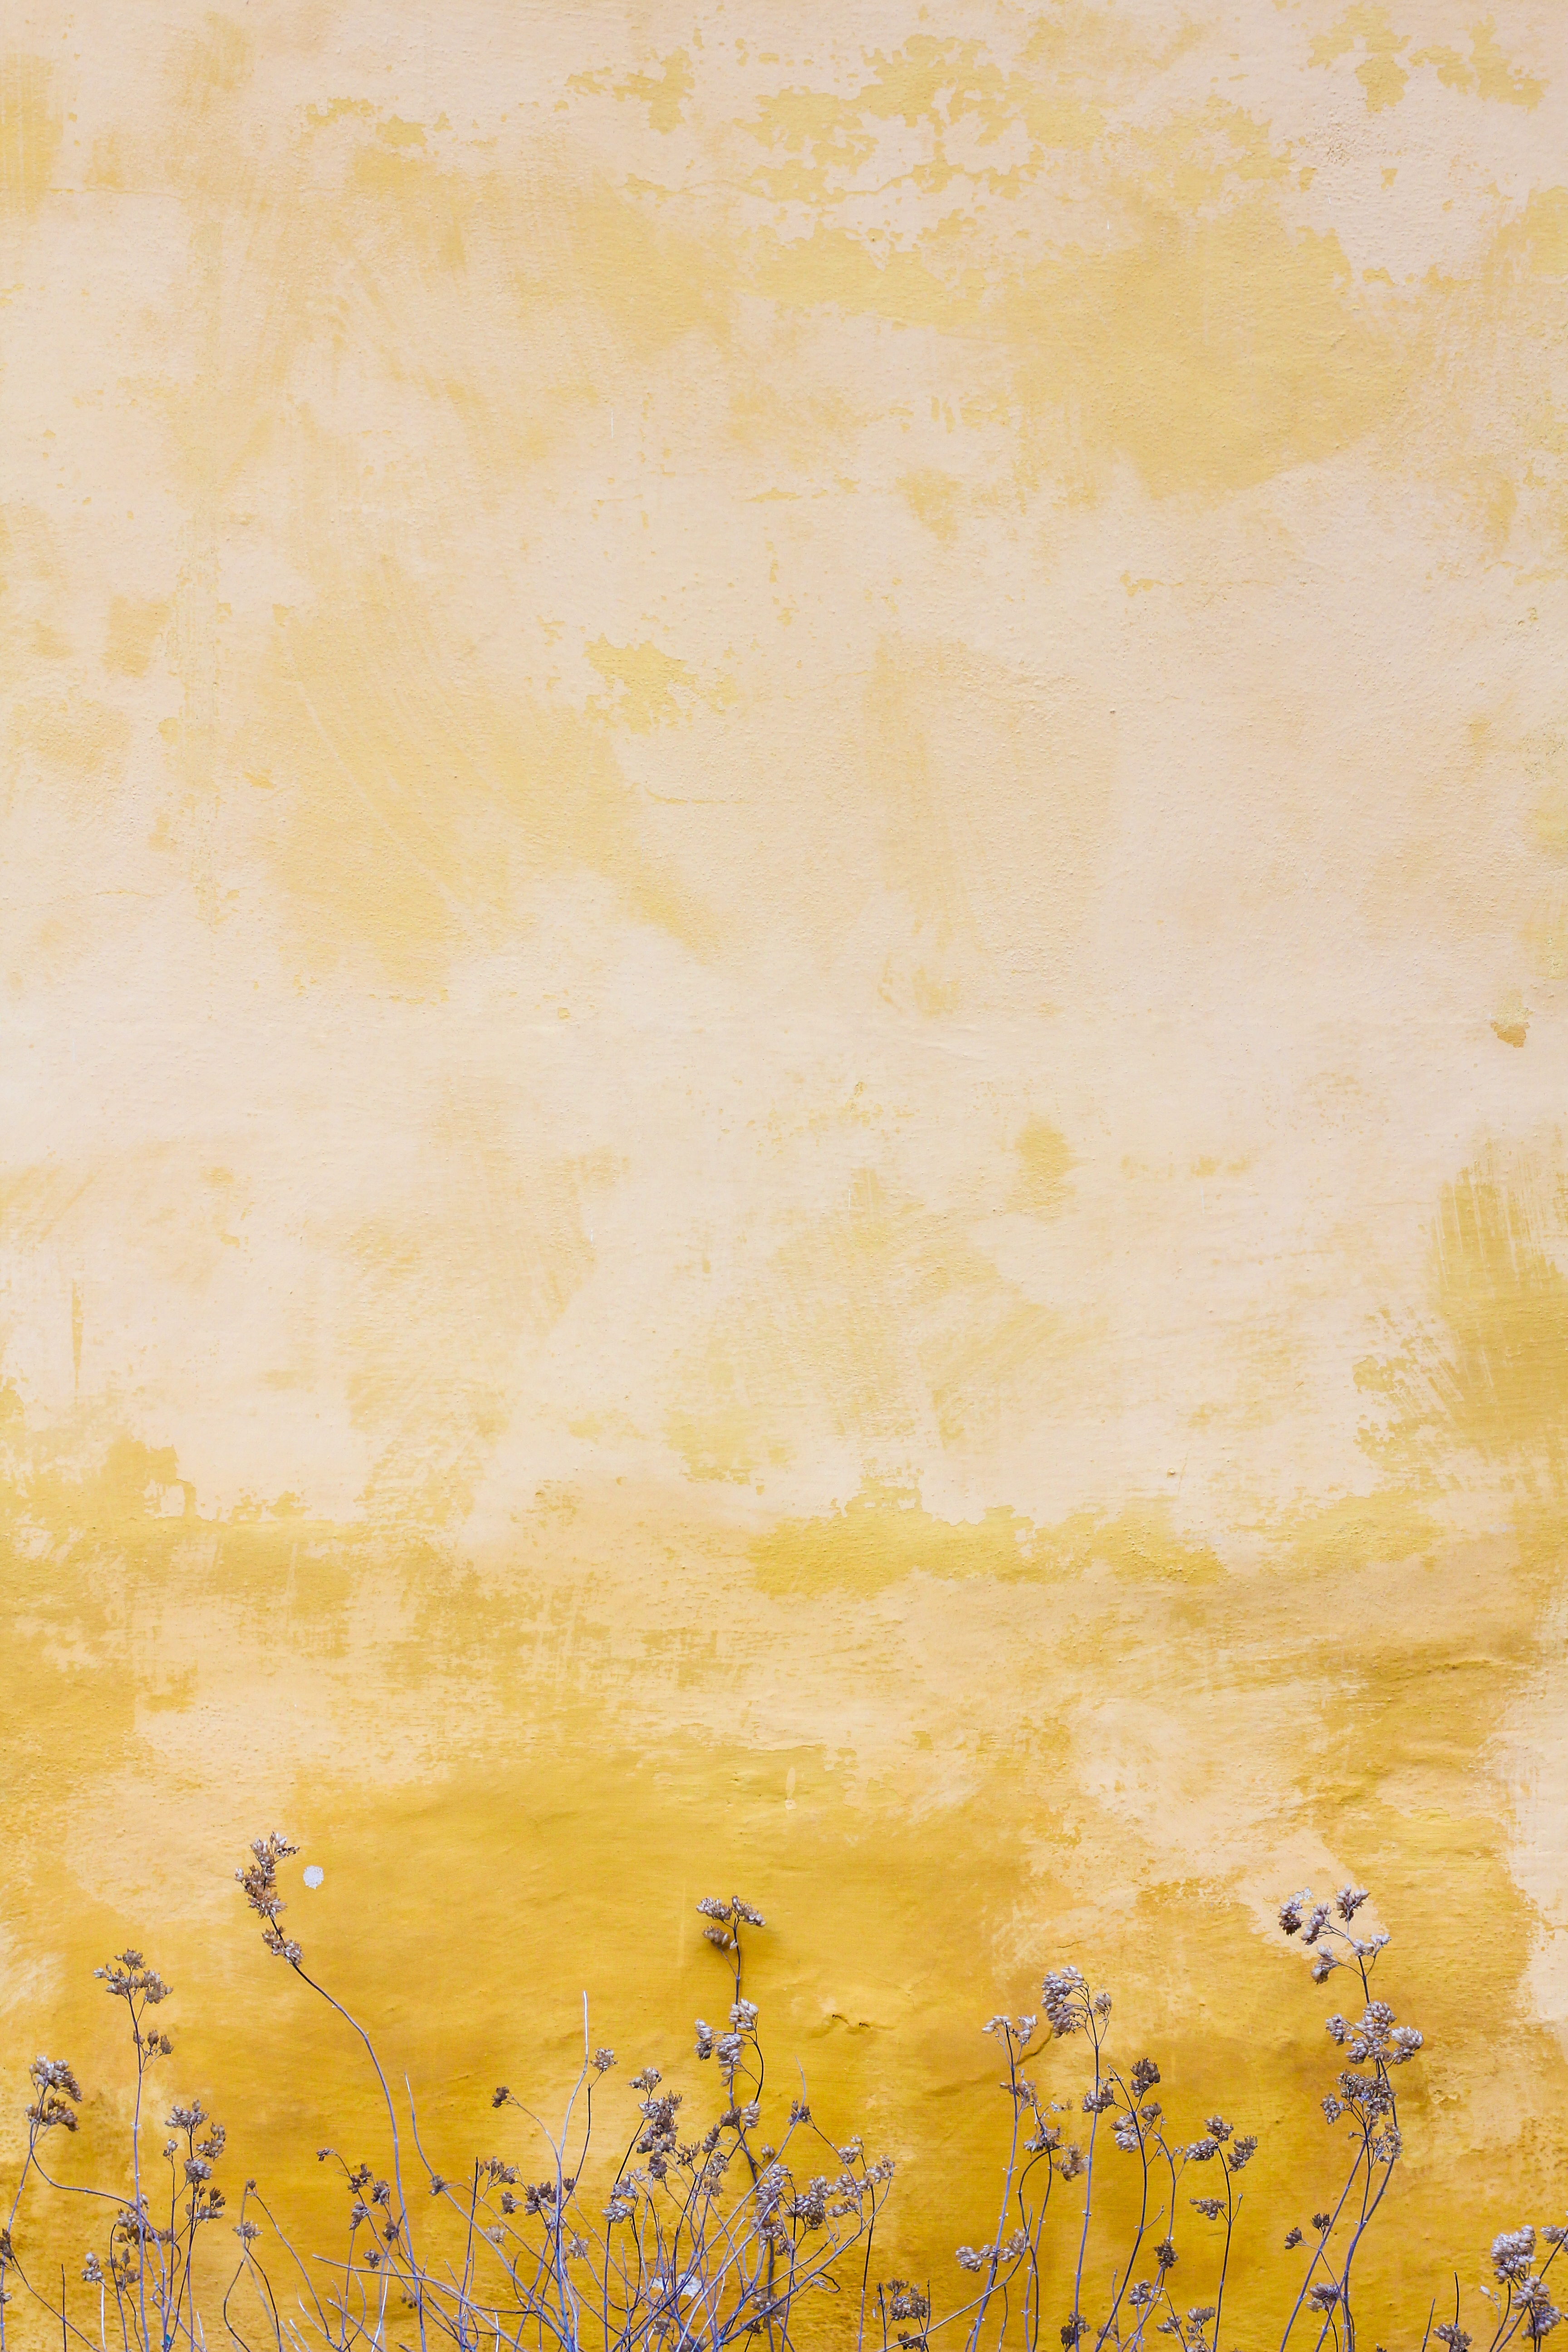
texture, flower, yellow, painting, modern art, impressionist